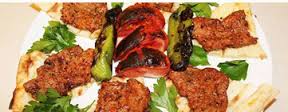
Yemek: kebap